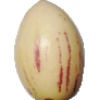
Label: pepino